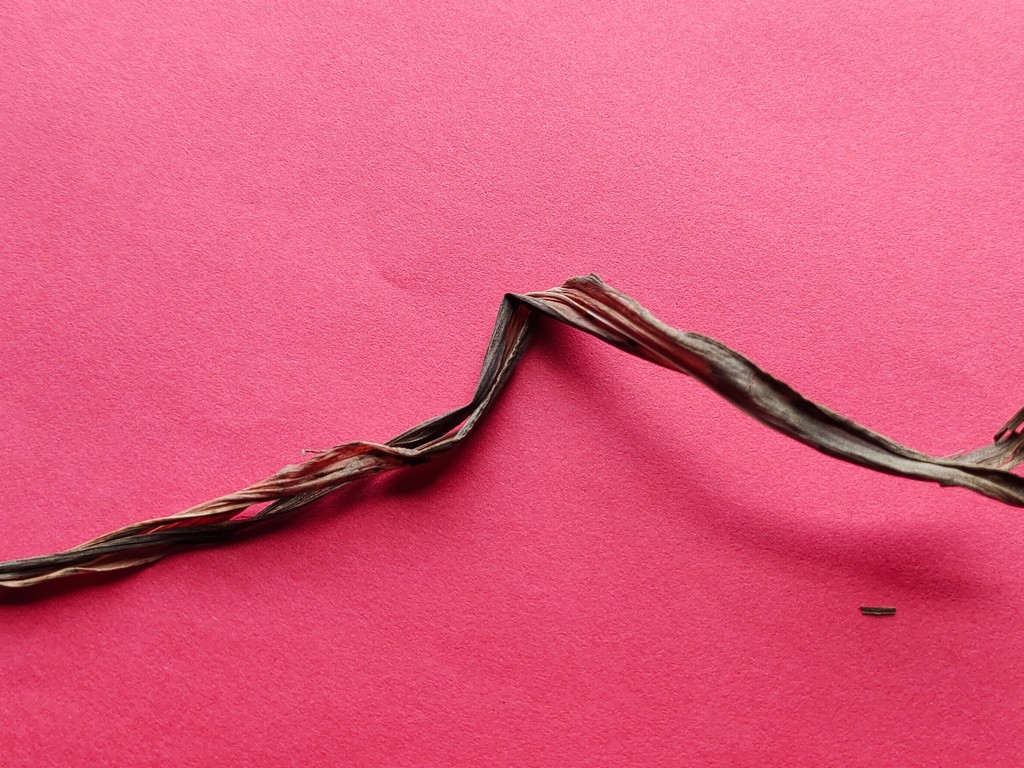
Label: Dried